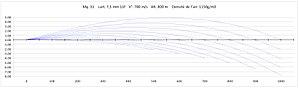
Graphique des ordonnées du mousqueton 1931
Le mousqueton suisse 1931 est une arme militaire à répétition qui fonctionne selon le principe de fonctionnement de la culasse à mouvement rectiligne du Fusil Schmidt-Rubin Modèle 1889, mais repensé par Adolf Furrer sous la dénomination: système W+F, culasse Furrer.